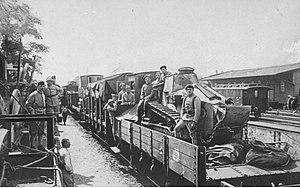
La diaspora polonaise en France est constituée par l'ensemble des personnes nées sur le territoire de la Pologne ainsi que de leurs descendants, se disant Polonais et vivant sur le territoire français. Les Polonais désignent leur communauté par le terme latin de Polonia. L'histoire de la Polonia française remonte au début du XIXᵉ siècle, à l'époque où l'État polonais était dépecé et rayé de la carte de l'Europe par les pays voisins et où les persecutions conduites par ces puissances occupantes poussaient les Polonais à l'exil.